John Hale (minister)

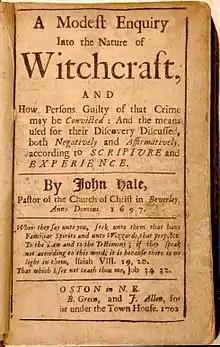
Title page of "A Modest Enquiry Into the Nature of Witchcraft" by John Hale

John Hale (June 3, 1636 – May 15, 1700) was the Puritan pastor of Beverly, Massachusetts, and took part in the Salem witch trials in 1692. He was one of the most prominent and influential ministers associated with the witch trials, being noted as having initially supported the trials and then changing his mind and publishing a critique of them.